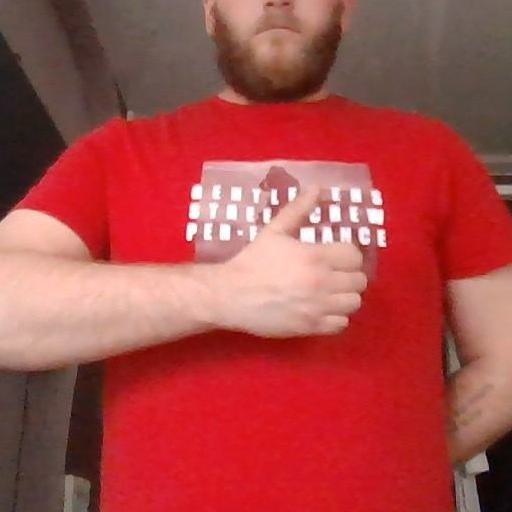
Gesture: like